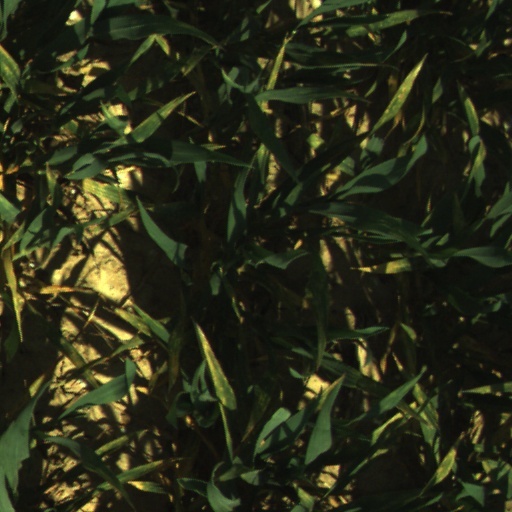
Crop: wheat